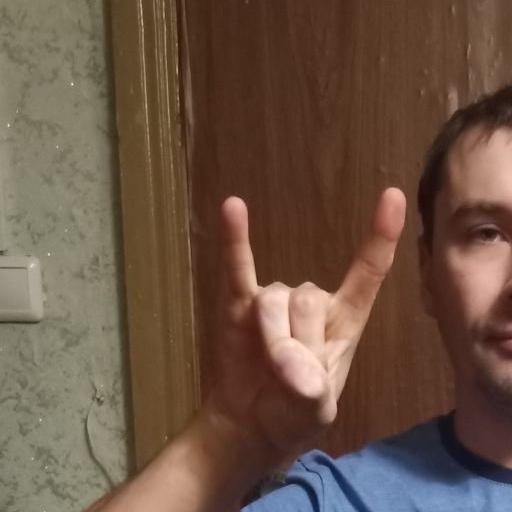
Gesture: rock